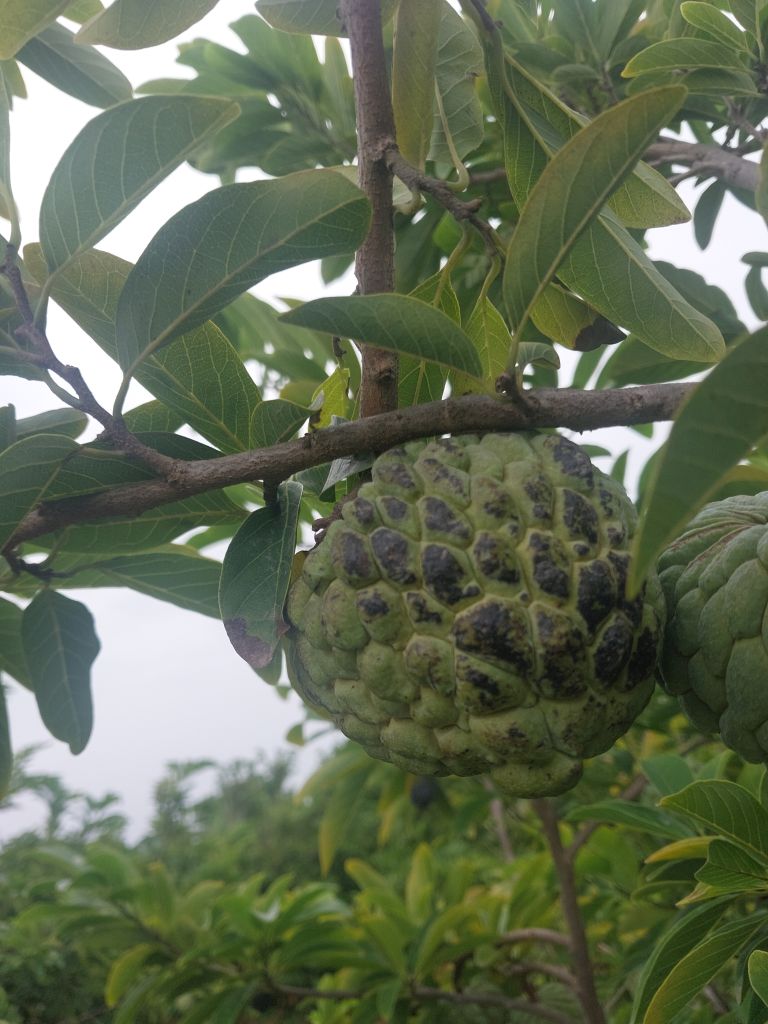
Disease label: Blank Canker